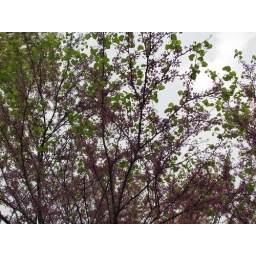
The answer, of course, is straight into the picture. I stood under the tree and looked straight up into the sky through the branches.